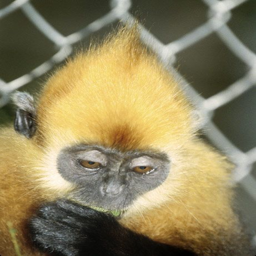
organism , traditional medicine has reduced the population to only about 65 of these tropical monkeys